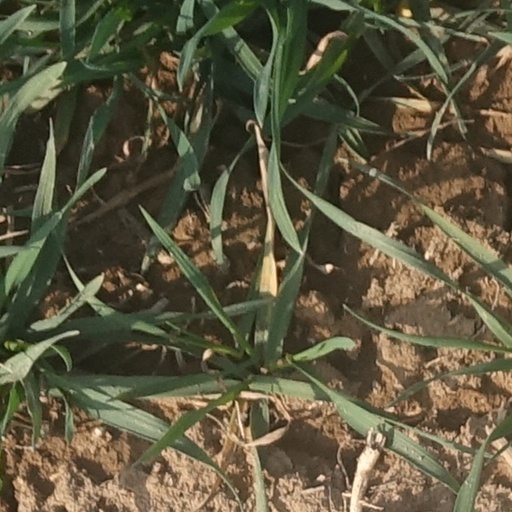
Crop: wheat